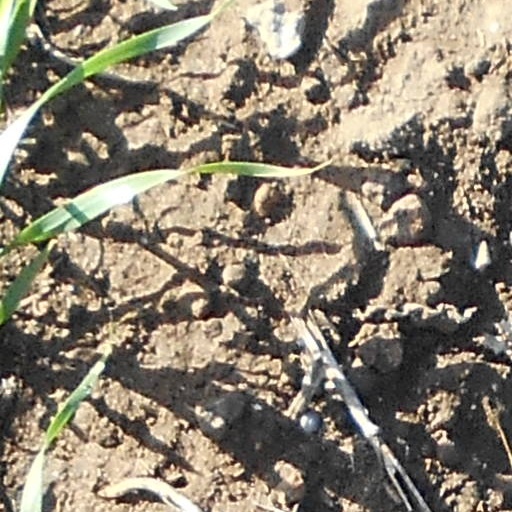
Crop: wheat